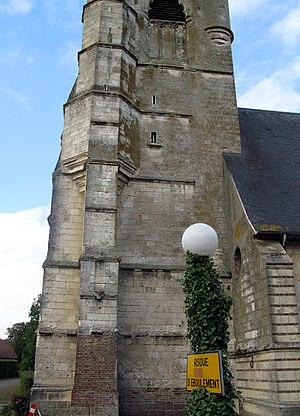
Berneuil (Somme, France) - Le clocher de l'église présente, en 2007, un danger de chute de pierres. La municipalité a délimité une zone ""interdite"" à sa base, et apposé un grand panneau prévenant les passants et les propriétaires de véhicule."
Berneuil est une commune française située dans le département de la Somme en région Hauts-de-France.
L'église Saint-Pierre est une église catholique située à Berneuil, dans le département de la Somme, en France.
Cet article recense les monuments historiques de la Somme, en France.